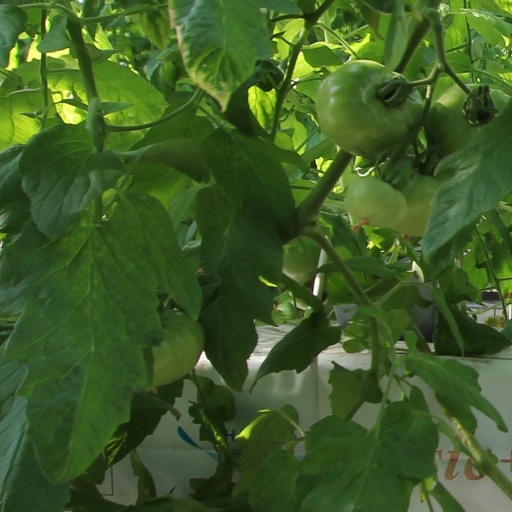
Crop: tomato